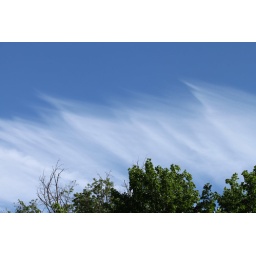
Sdyney Opera house in the sky